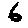
Label: 6